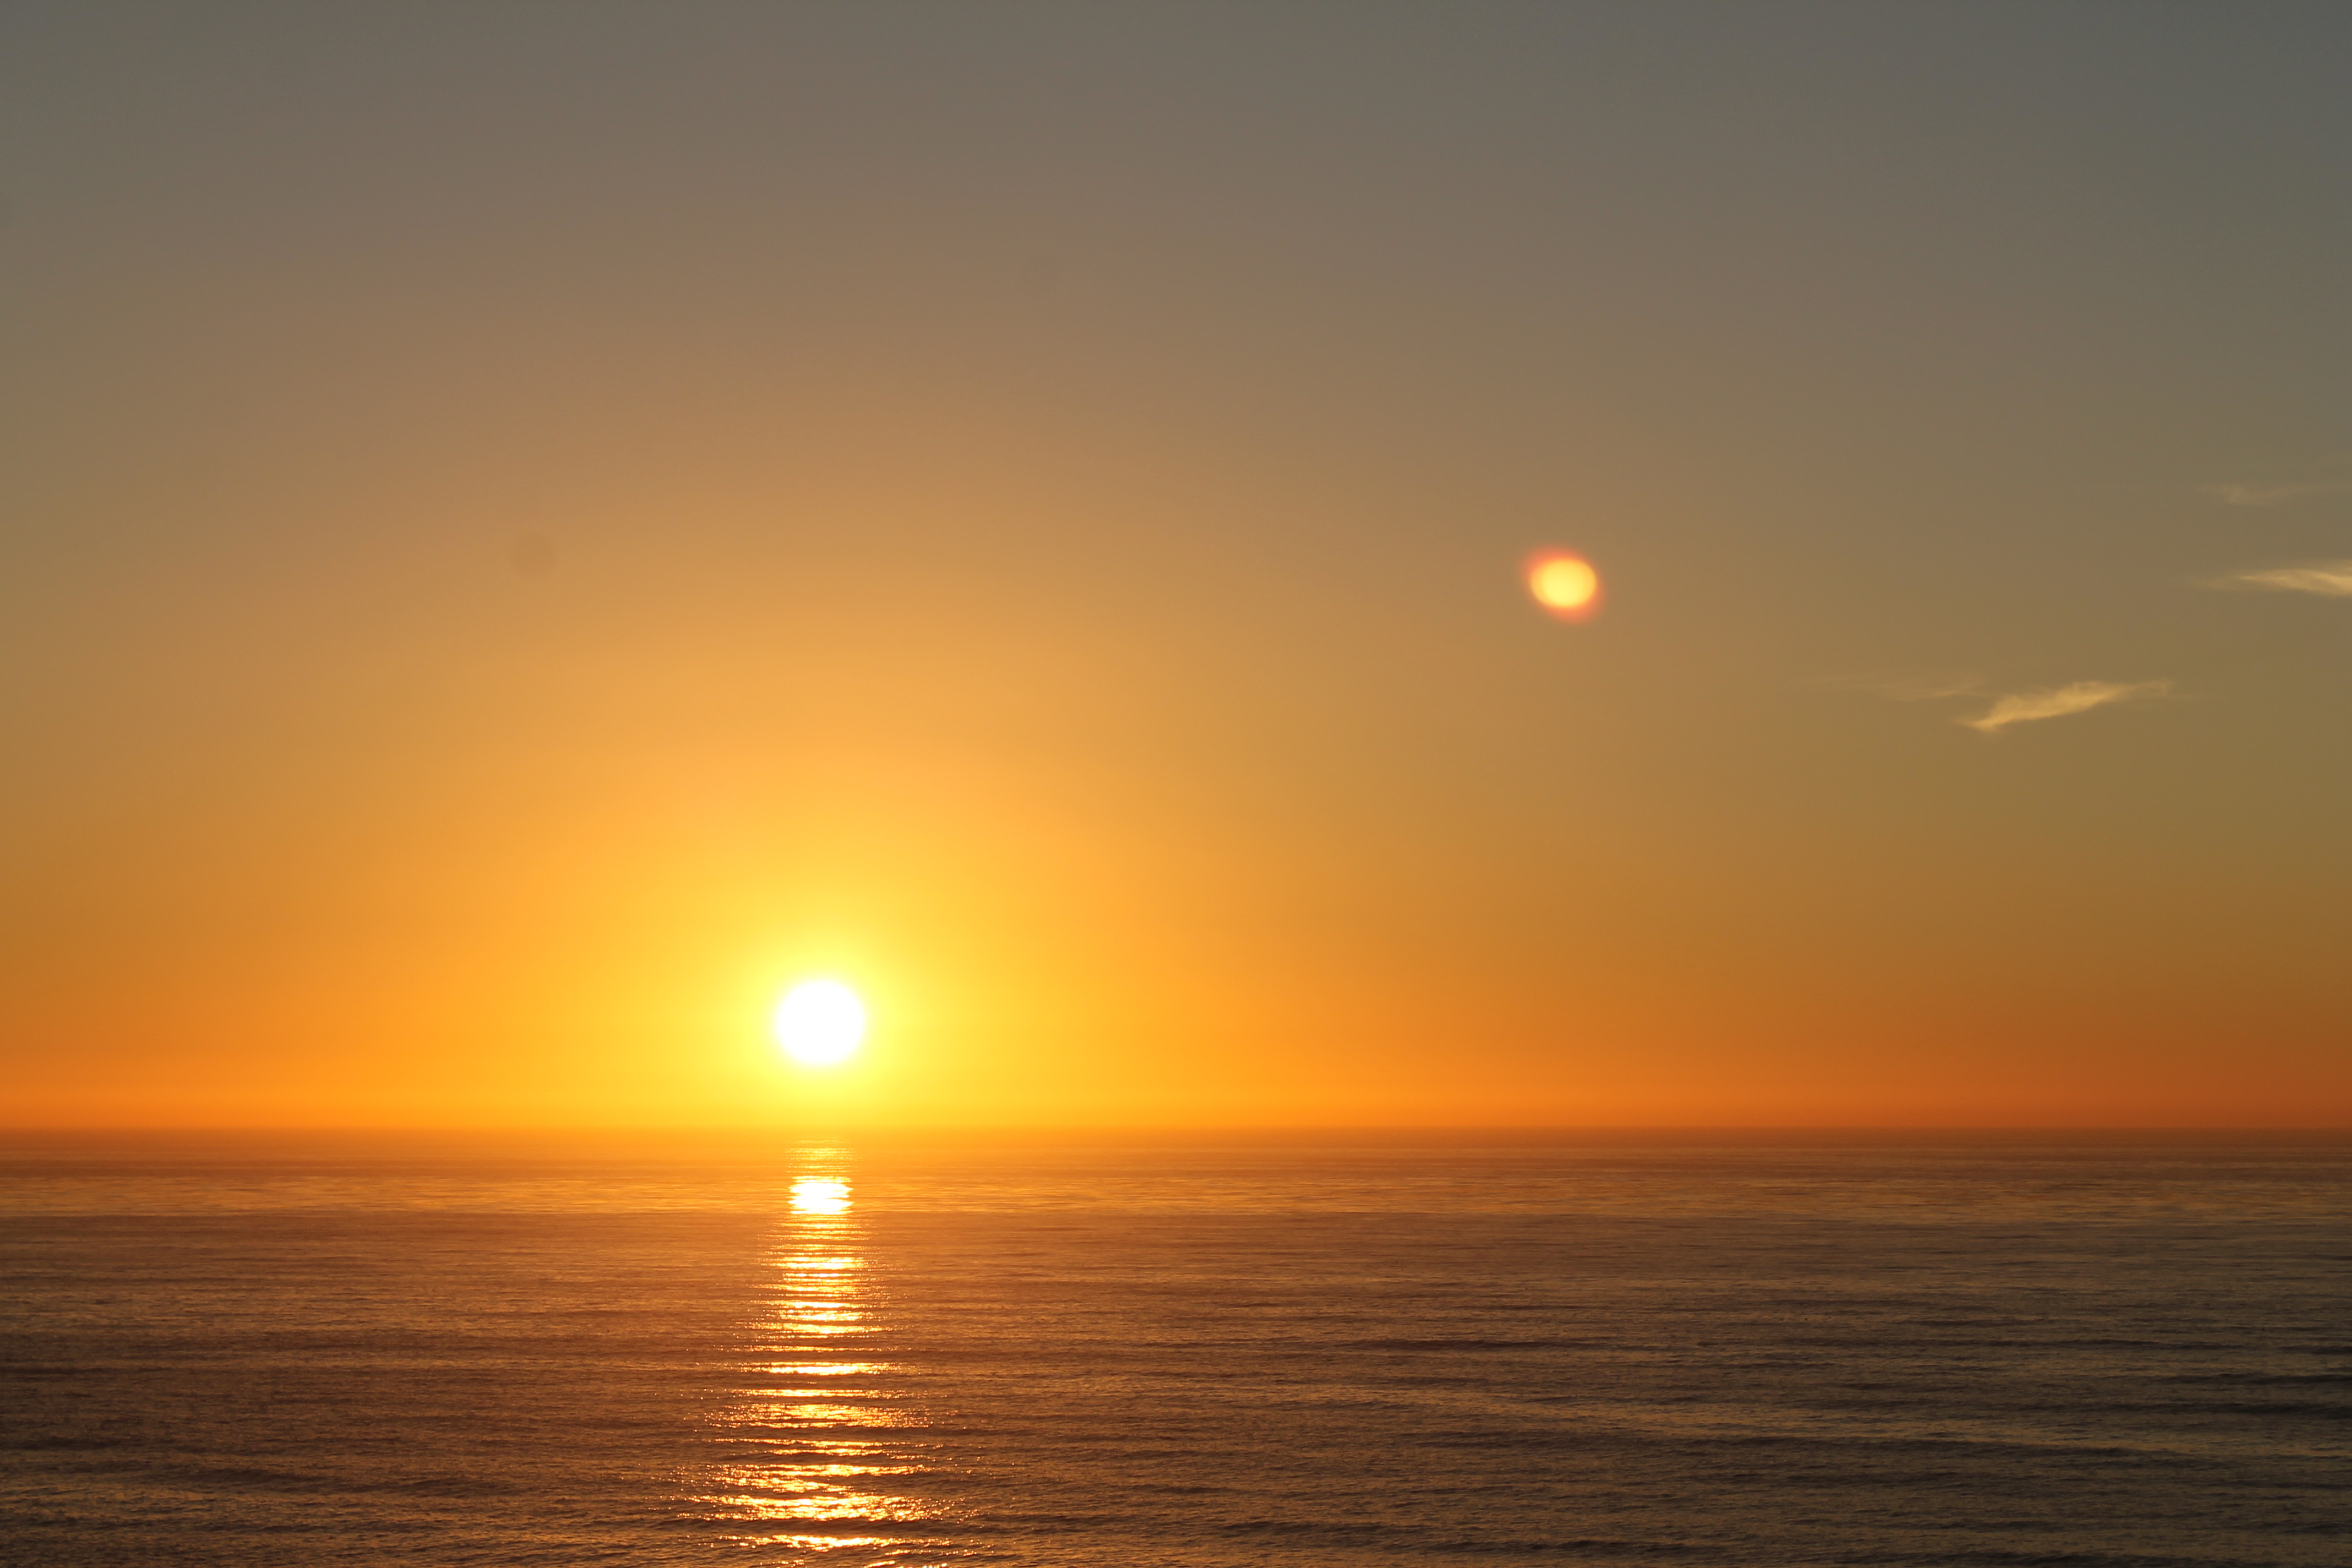
sea, coast, ocean, horizon, sun, sunrise, sunset, sunlight, morning, dawn, atmosphere, dusk, evening, orange, golden, reflection, red, yellow, california, clouds, pacific, sfn2013, sandiego, midway, efs1855mmf3556isii, afterglow, astronomical object, red sky at morning